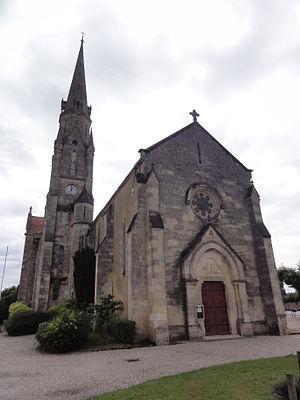
Le Barp est une commune du Sud-Ouest de la France, située dans le département de la Gironde, en région Nouvelle-Aquitaine.